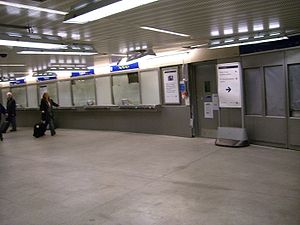
King's Cross St. Pancras Station / Billethaller
Nyt billetkontor.
King's Cross St. Pancras Station er en London Underground-station i Camden-bydelen, der betjener både King's Cross og St Pancras fjerntogsstationer. Den er i takstzone 1. Det er den tredje travleste station i systemet efter Waterloo og Victoria og betjener flere baner end nogen anden.